Purim rabbi

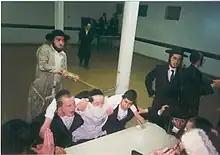
Students of Kohav Miya'akov Yeshiva, Jerusalem, celebrating Purim

A Purim Rabbi of Purim Rav (Rav Purim) is a mock rabbi appointed during the celebration of Purim to recite the Purim Torah and to perform other mock sermons. The Purim Rabbi is not necessarily a real rabbi. The tradition of Purim Rabbi is a widespread parody in Ashkenazi yeshivot, ulpanot and other schools with religious education.